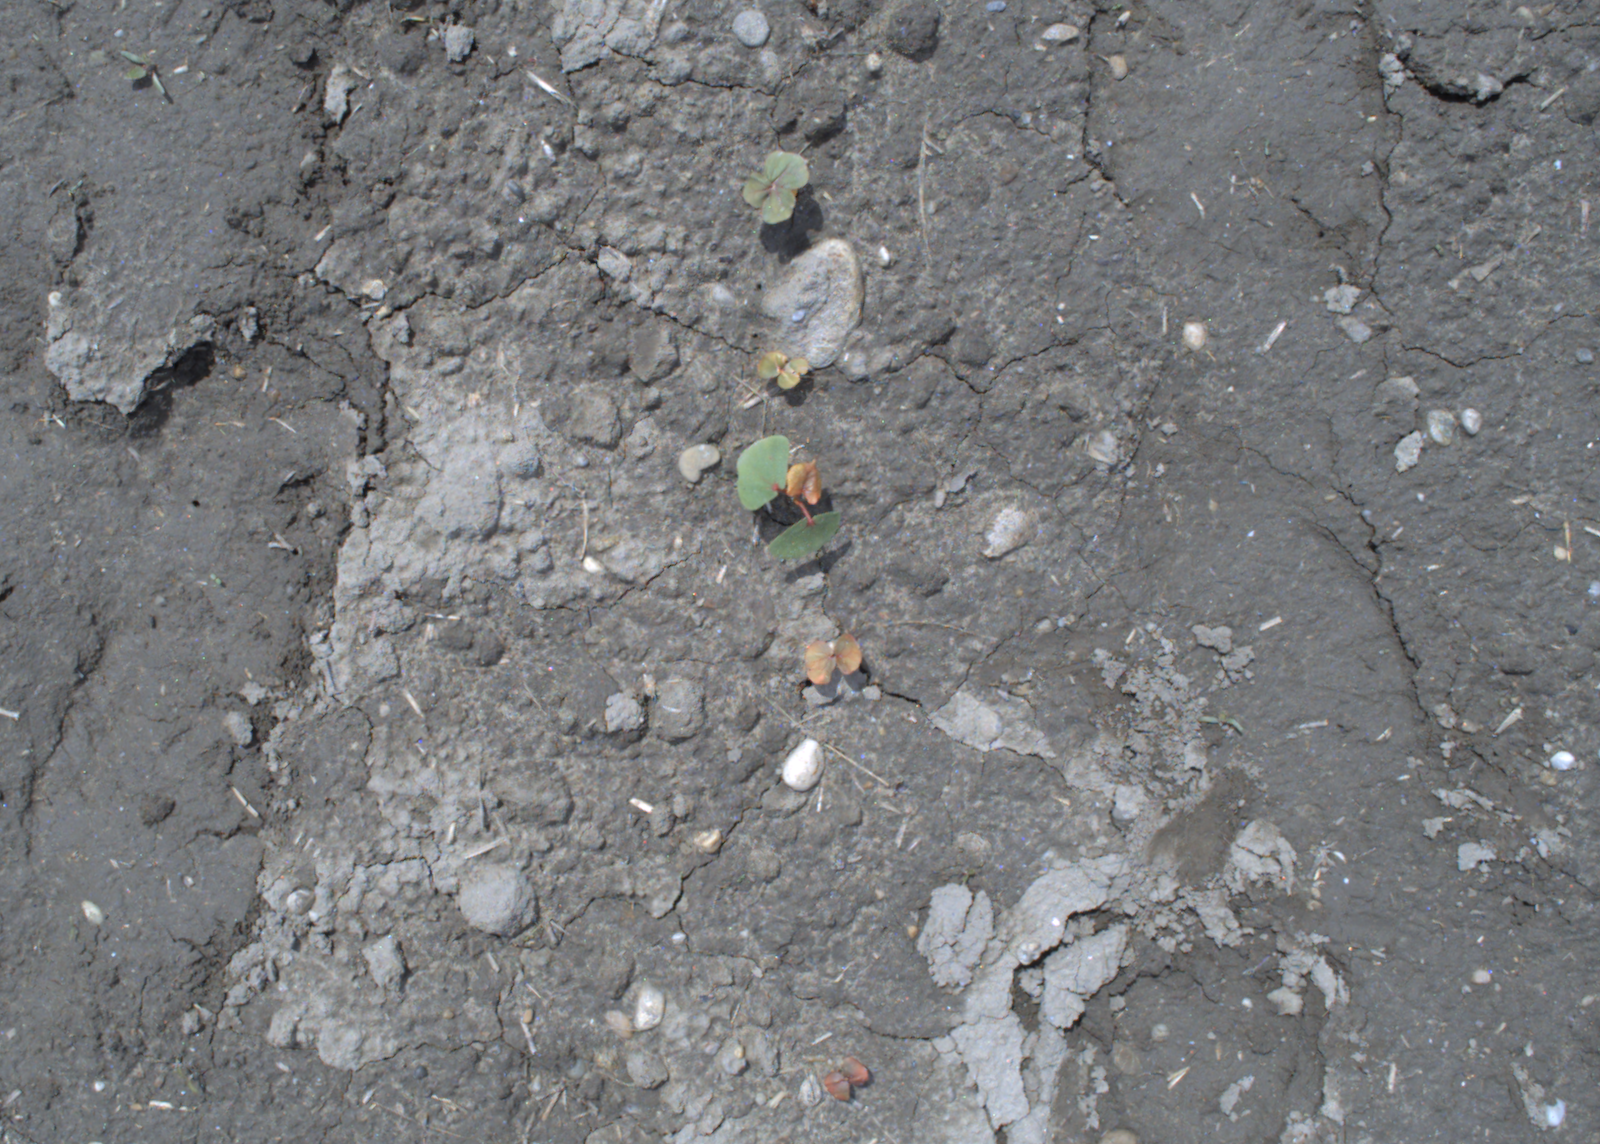
Capture date: 20.05.2021 13:17:41
Weather: mixed
Wind: strong
Seeding date: 27.04.2021
Plant canopy height (mm): 1002